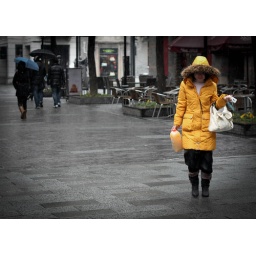
the girl in the yellow jacket